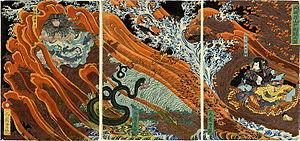
Yoshitsuya Ichieisai, aussi Yoshitsuya Koko, est l'un des derniers grands maîtres japonais de l'estampe sur bois et, comme Yoshitoshi, élève de Utagawa Kuniyoshi.